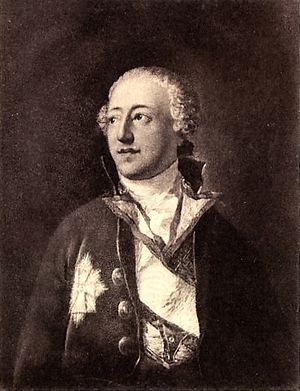
Johan Henrik Knuth
Johan Henrik Knuth
"Johan Heinrich ""Henrik"" lensgreve Knuth var en dansk godsejer, gehejmeråd, stiftamtmand og kammerherre.